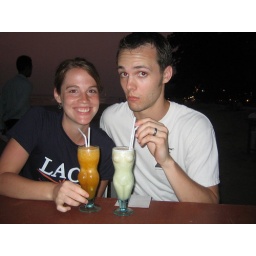
the surprising cups our smoothies came in at a restaurant on the beach